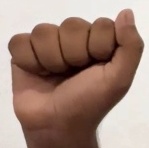
ASL sign: A